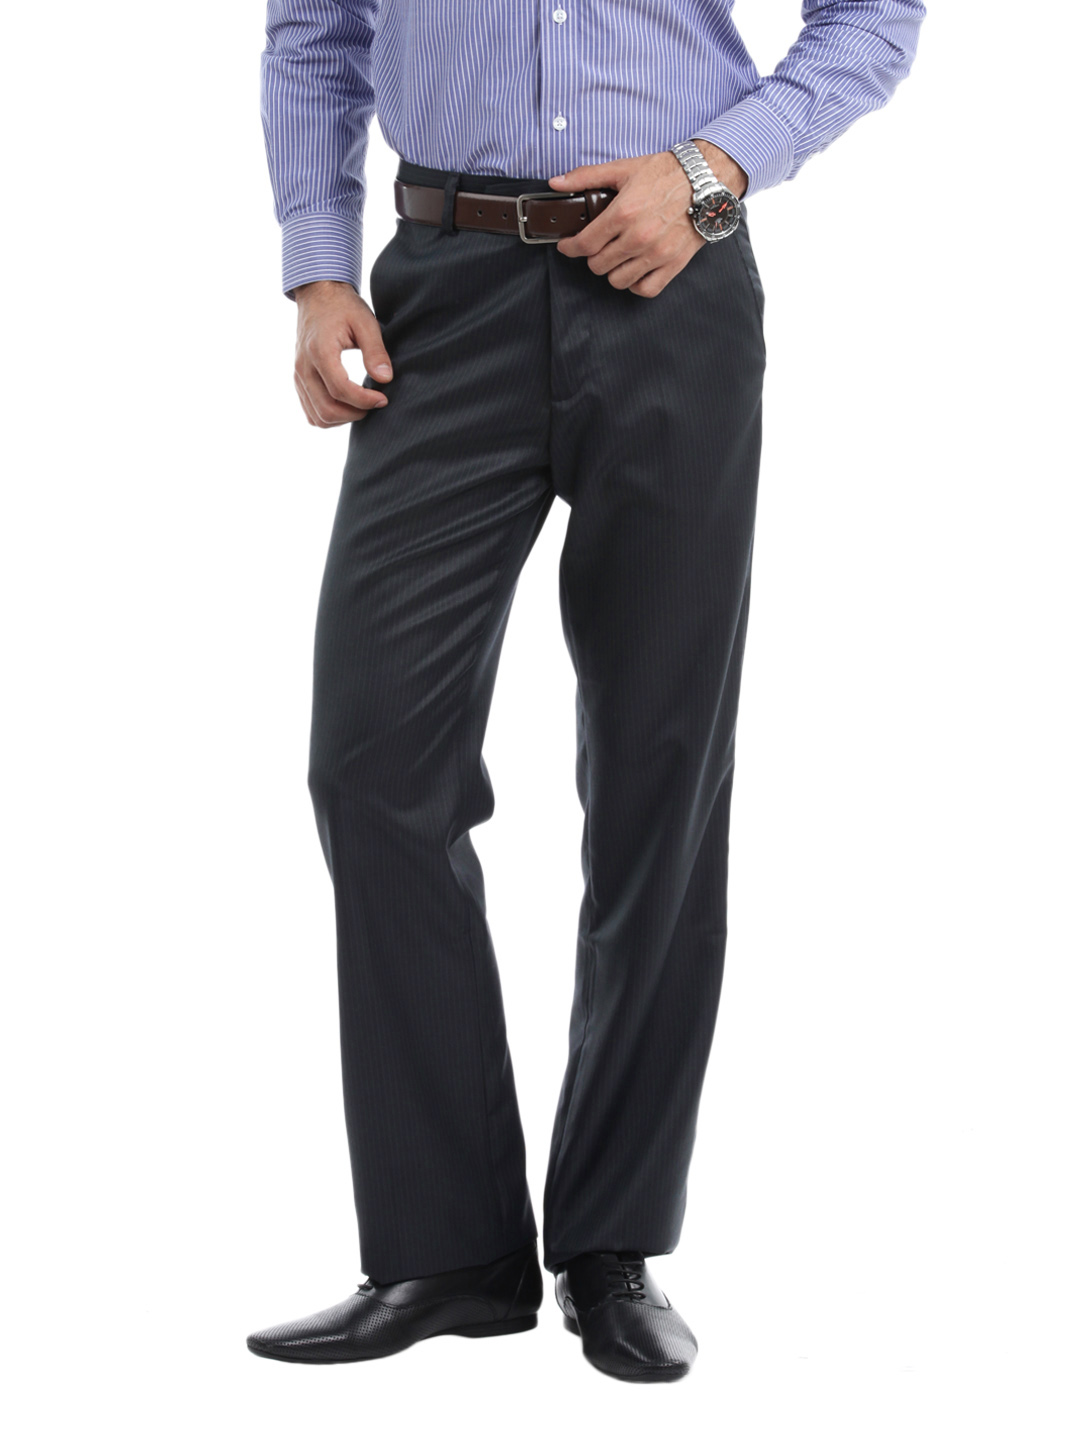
Mark Taylor Men Charcoal Black Striped Trousers
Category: Apparel / Bottomwear / Trousers
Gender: Men
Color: Charcoal
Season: Summer 2012
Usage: Formal